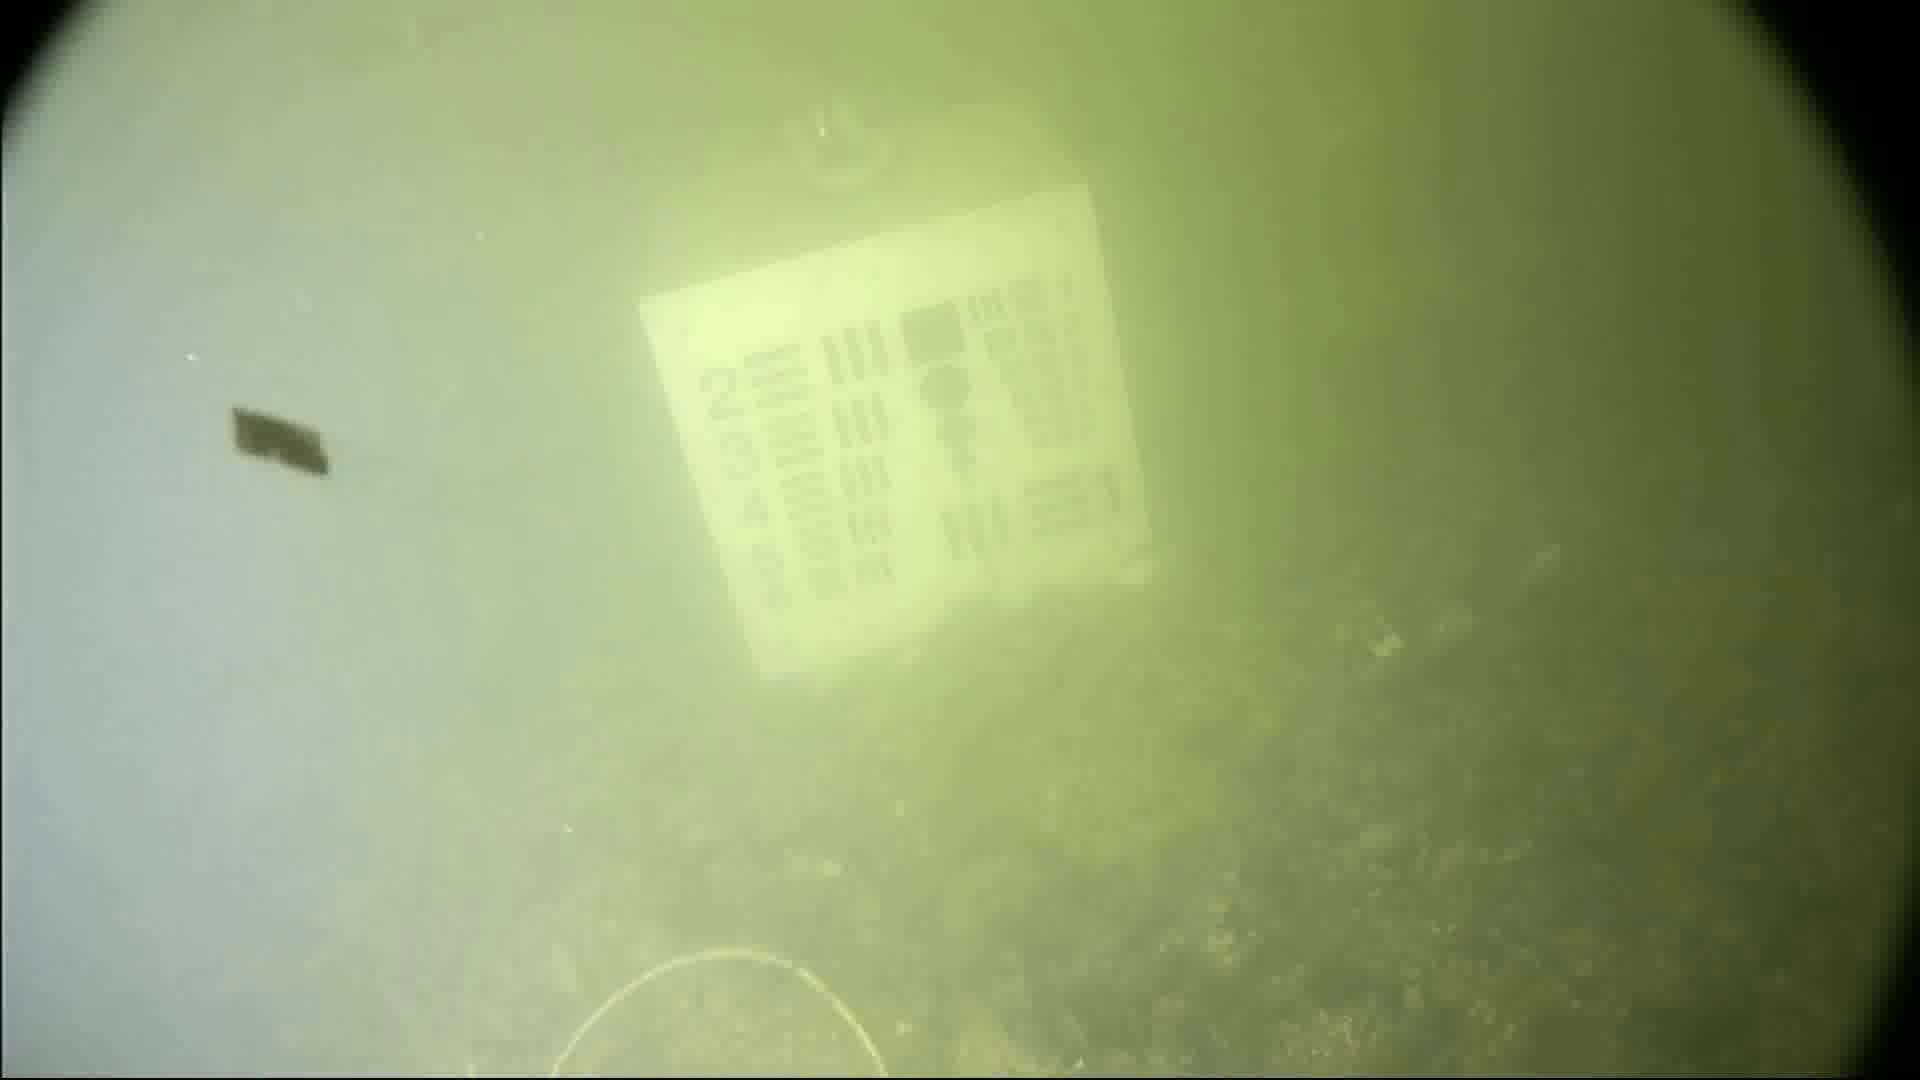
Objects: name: crab